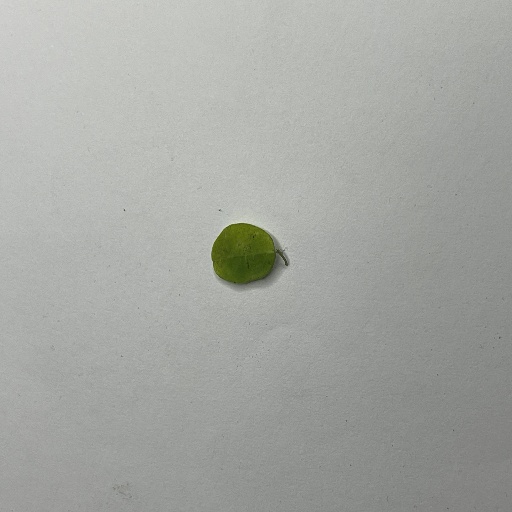
Species: Sojina
Leaf condition: Bacterial Spot